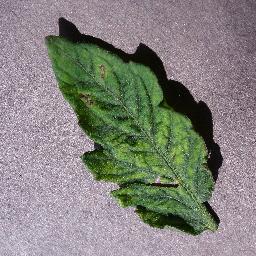
Label: Tomato___Tomato_mosaic_virus